Vitaly Yarema

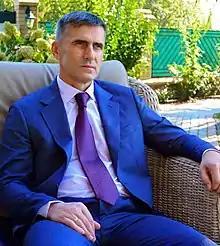
Yarema in 2018

Vitaly Hryhorovych Yarema (born 14 October 1963) is a Ukrainian politician, law enforcement expert who was General Prosecutor of Ukraine from 19 June 2014 until 10 February 2015. His previous position was First Deputy Prime Minister of Ukraine in Yatsenyuk Government since 27 February 2014, where he was responsible for law enforcement and the power block. Yarema was an MP of Batkivshchyna party (unaffiliated), a former head of the Ministry of Internal Affairs of Ukraine in Kyiv (2005–2010), and a retired lieutenant-general of police.